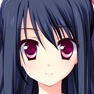
Portrait style: Anime Portrait